Santa Monica Air Line

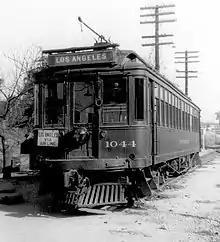
Car 1044 at the end of the tracks, 1911. The sign under the car's left window reads "Los Angeles via Air Line".

Installation of the railway electrification system on the line had begun by May 1908, and electric service to the Hill Street Terminal began that July (cars ran to Hill Street via the Venice Short Line). Limited flyer service was inaugurated on May 26, 1909. Pacific Electric bought the line in 1911, along with all the other lines owned by Los Angeles Pacific. Tracks between Culver Junction and Amoco Junction were electrified in 1912, allowing cars to reach downtown via the Watts Line. The Santa Monica harbor Long Wharf was closed to shipping traffic in 1913. By 1923, service consisted of 17 daily round trips to 11th Avenue, 15 round trips to Culver City, and a single daily round trip the full length of the line to Santa Monica.